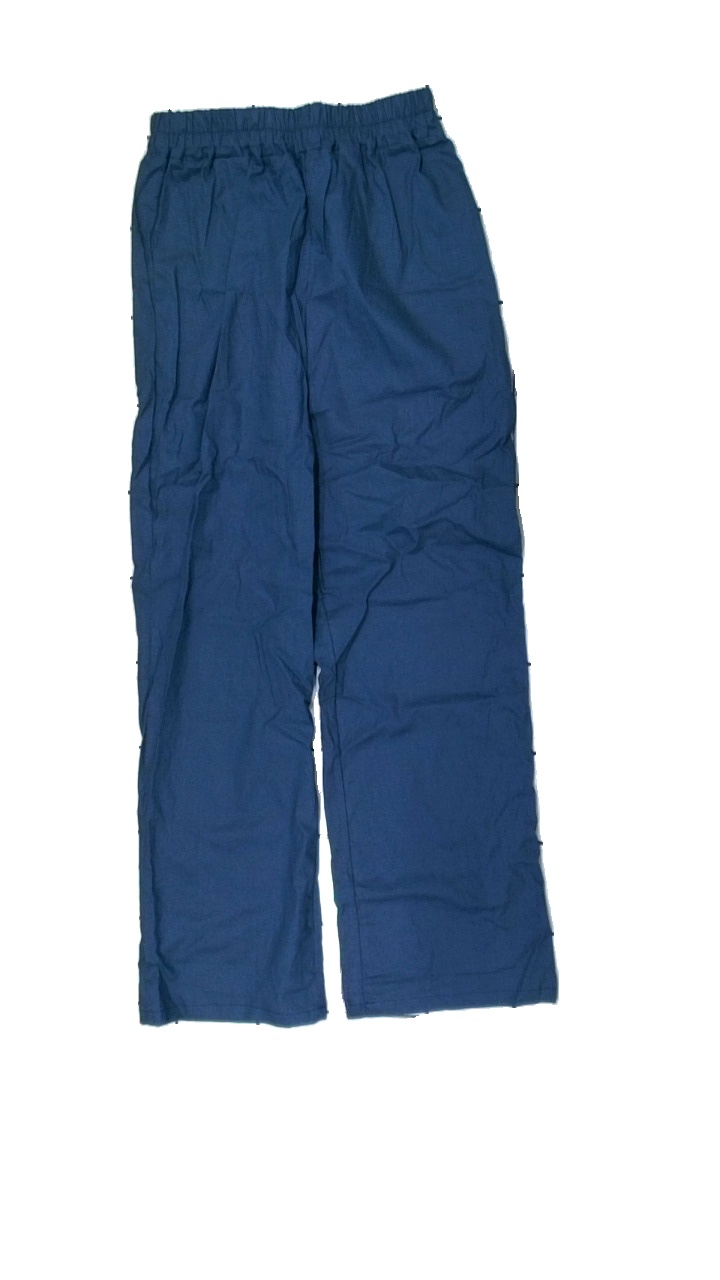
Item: Trousers (Men)
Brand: Missing
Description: blå byxor
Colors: Blue
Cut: Regular
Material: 100% cotton
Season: All
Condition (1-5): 5
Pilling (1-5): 5
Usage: Reuse
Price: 50-100